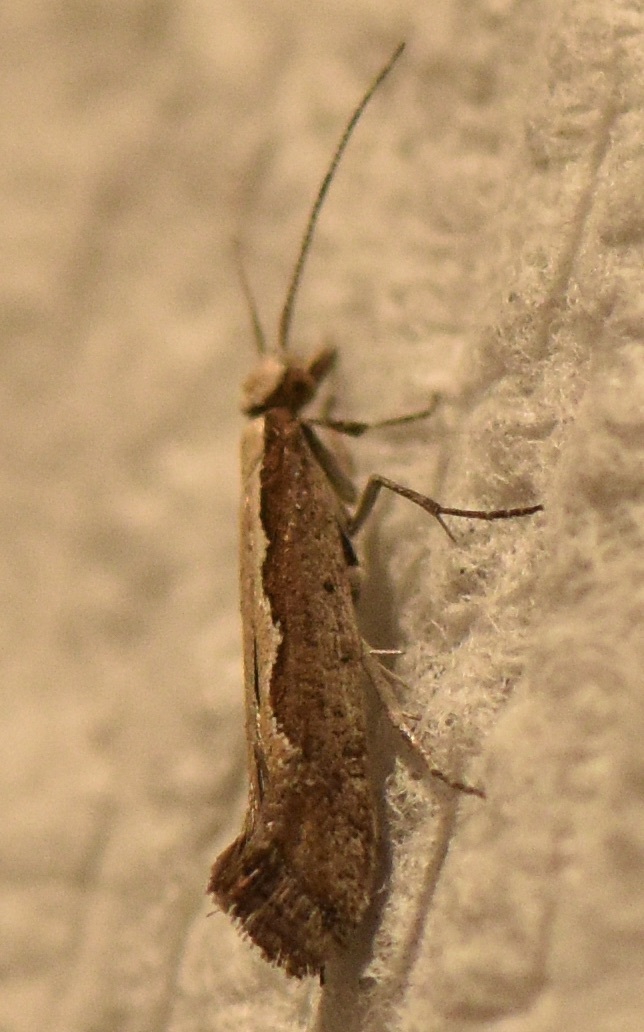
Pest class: diamondback_moth